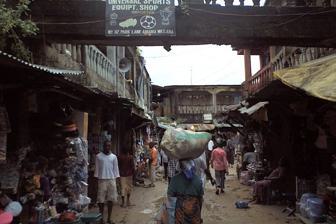
Building: Ariaria International Market
Country: Ivory Coast
Year built: 1976
Open-air market in Aba, Nigeria Ariaria International Market A section of the market Location Aba , Abia State , Nigeria Coordinates 5°7′5″N 7°19′57″W / 5.11806°N 7.33250°W / 5.11806; -7.33250 Opening date 1976 Management Abia State Government Days normally open Monday - Saturday The Ariaria International Market is an open-air market located in Aba , a city in Abia State in Southeast Nigeria . The market  is one of the largest markets in West Africa and  nicknamed "China of Africa" because of its versatility in the making of wears and leather works . Historical and structural background Ariaria International Market was established in 1976 following a fire outbreak that destroyed the old Ekeoha Market in Aba. The market was originally sited in a swampy area. The market is known for its shoemaking and leather works thus making it one of the largest leather shoe-making markets in West Africa with an estimated two million traders. For more than two decades, the market has serviced clients home and abroad. Manufacturers in the market boast that their clientele base extends beyond the shores of Africa. “Many citizens in Europe and Africa have the market to thank for many of the leather shoes they wear,” Amobi Nwanagu, President, StandUp Africa, claims. The market cuts across three local government areas, the Aba North , Aba South , and Osisioma . References